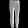
Label: Trouser